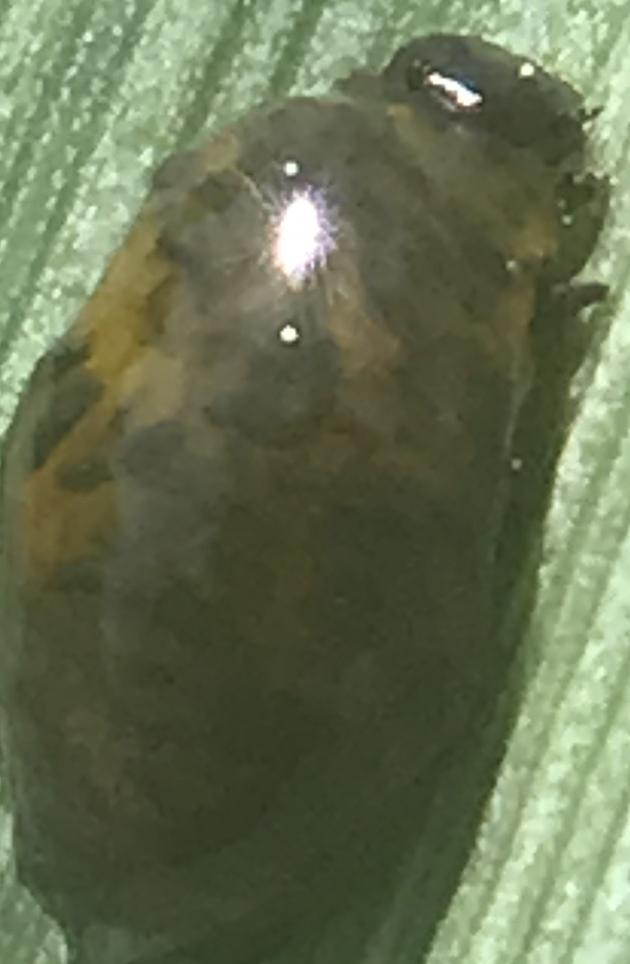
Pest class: cereal_leaf_beetle